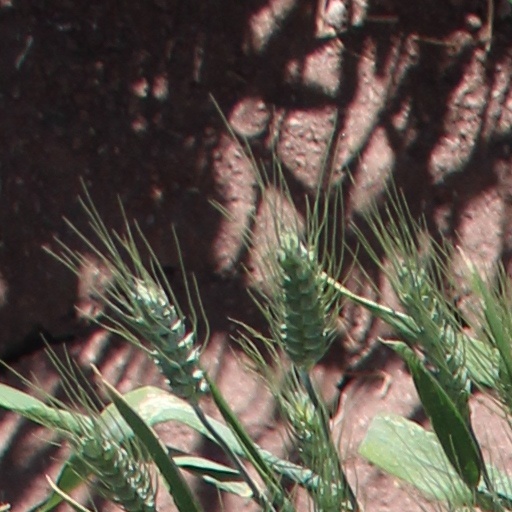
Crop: wheat